Christoph Schrempf

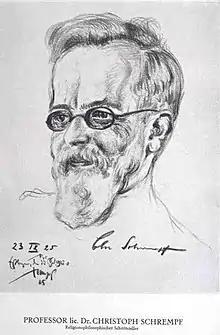
Christoph Schrempf

Christoph Schrempf (April 28, 1860 – February 13, 1944) was a German evangelical theologian and philosopher.